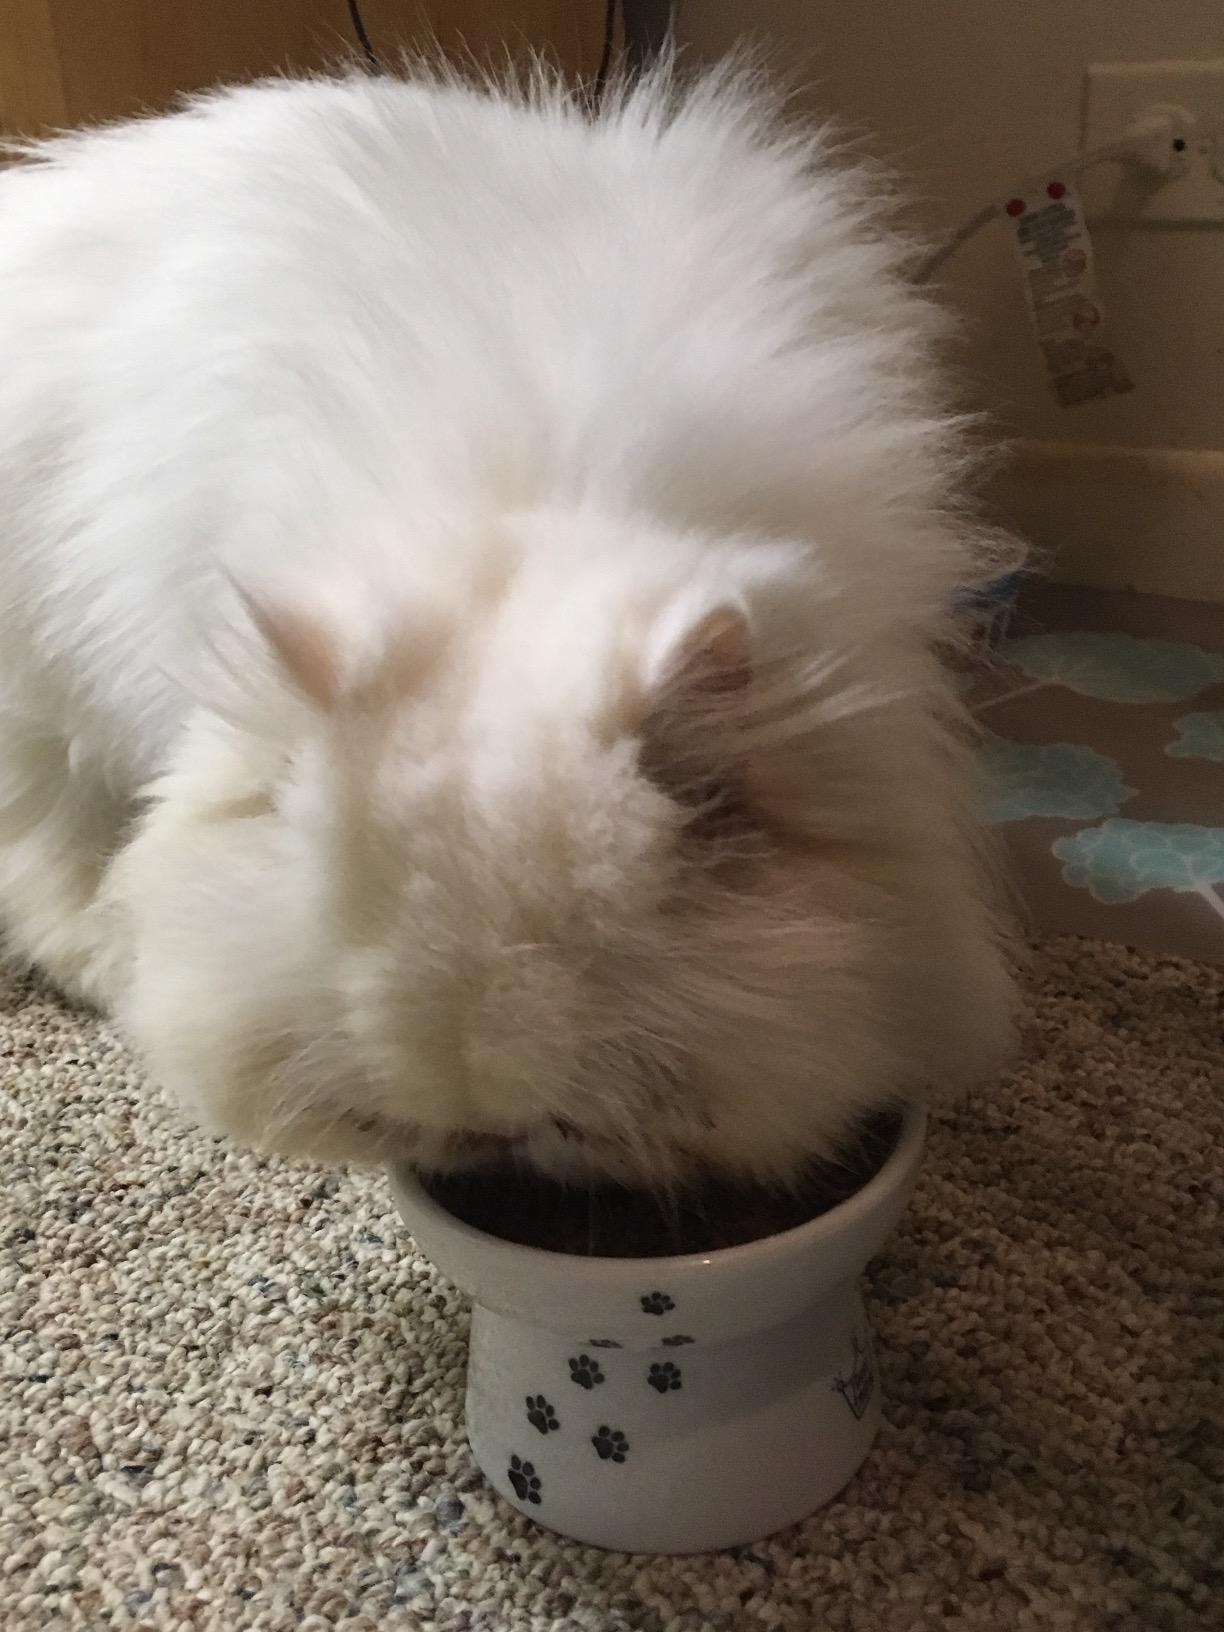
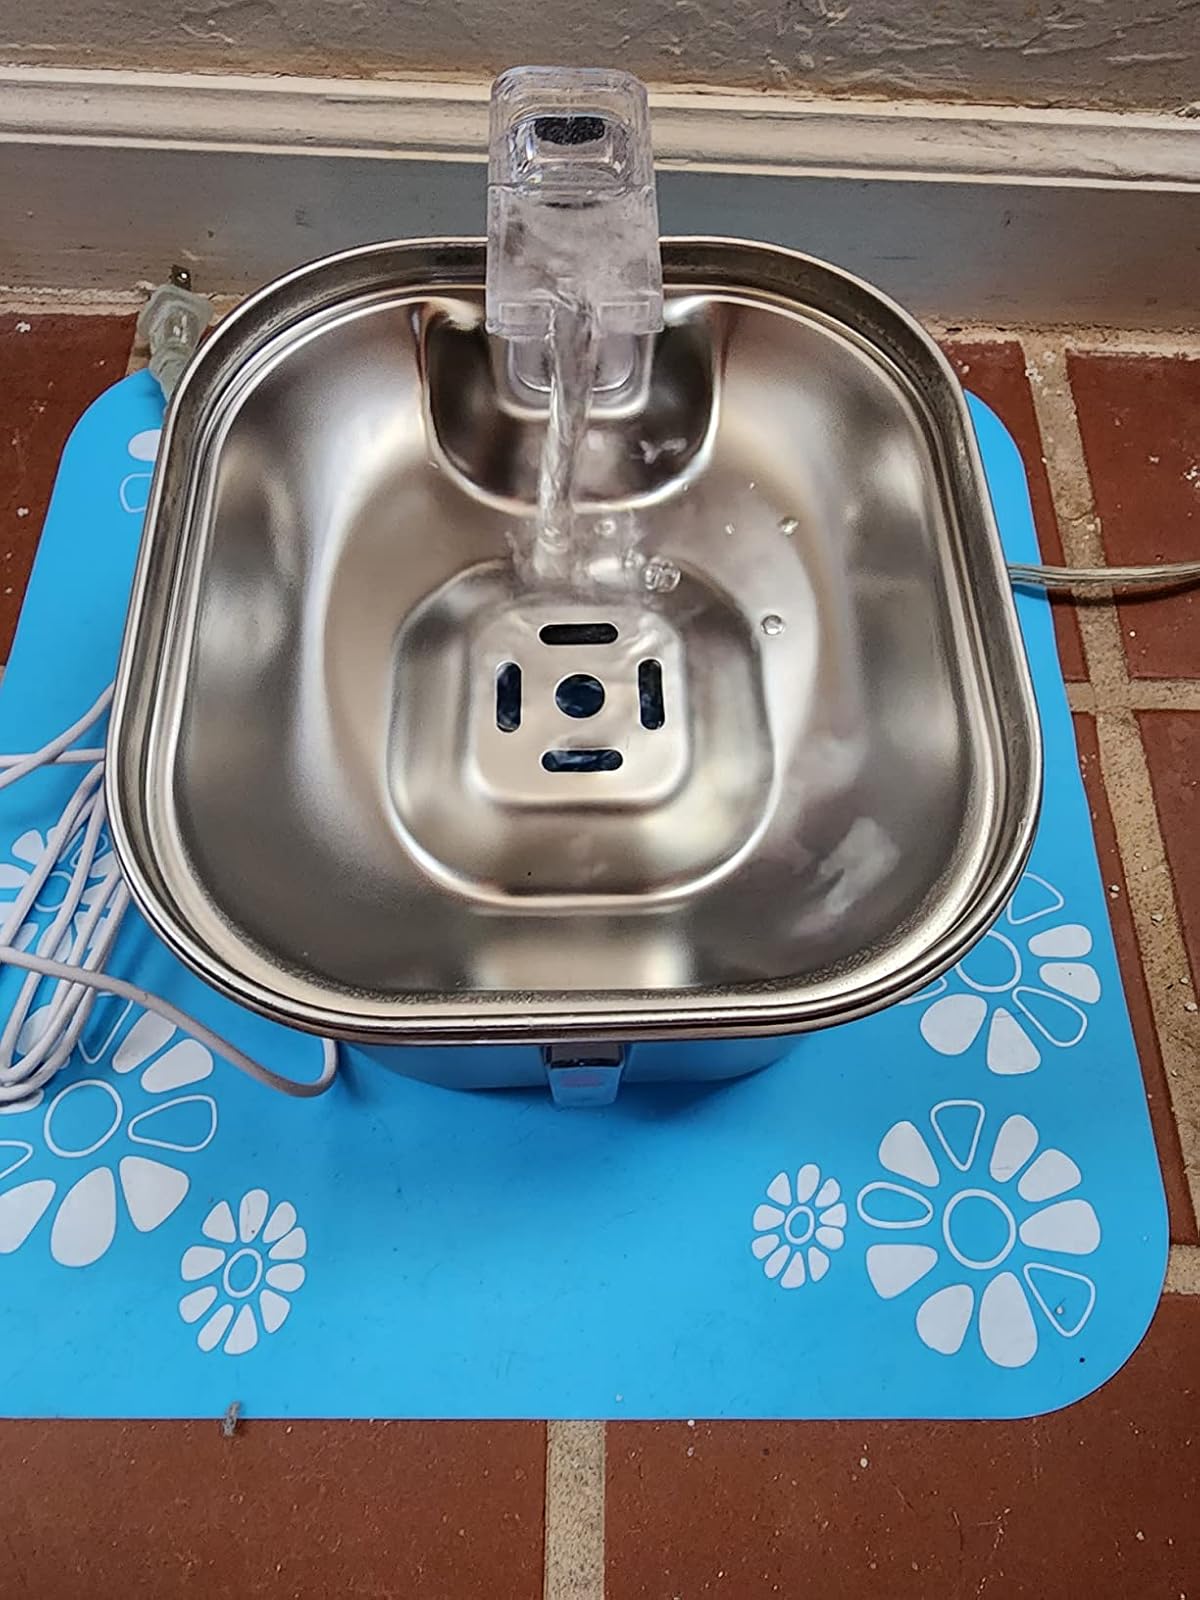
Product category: items_bowl
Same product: no